Certified officer

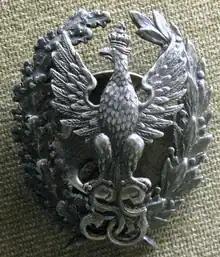
Badge of a certified officer of the General Staff of the Second Polish Republic

In Polish Armed Forces, a certified officer in a military title assigned to an officer after graduation of the corresponding military school. In addressing (in Polish), the title immediately follows the officer's military rank, e.g. "płk dypl." (pułkownik dyplomowany, certified colonel).